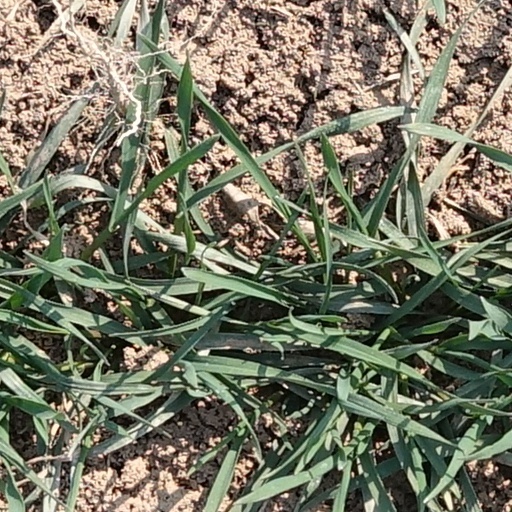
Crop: wheat